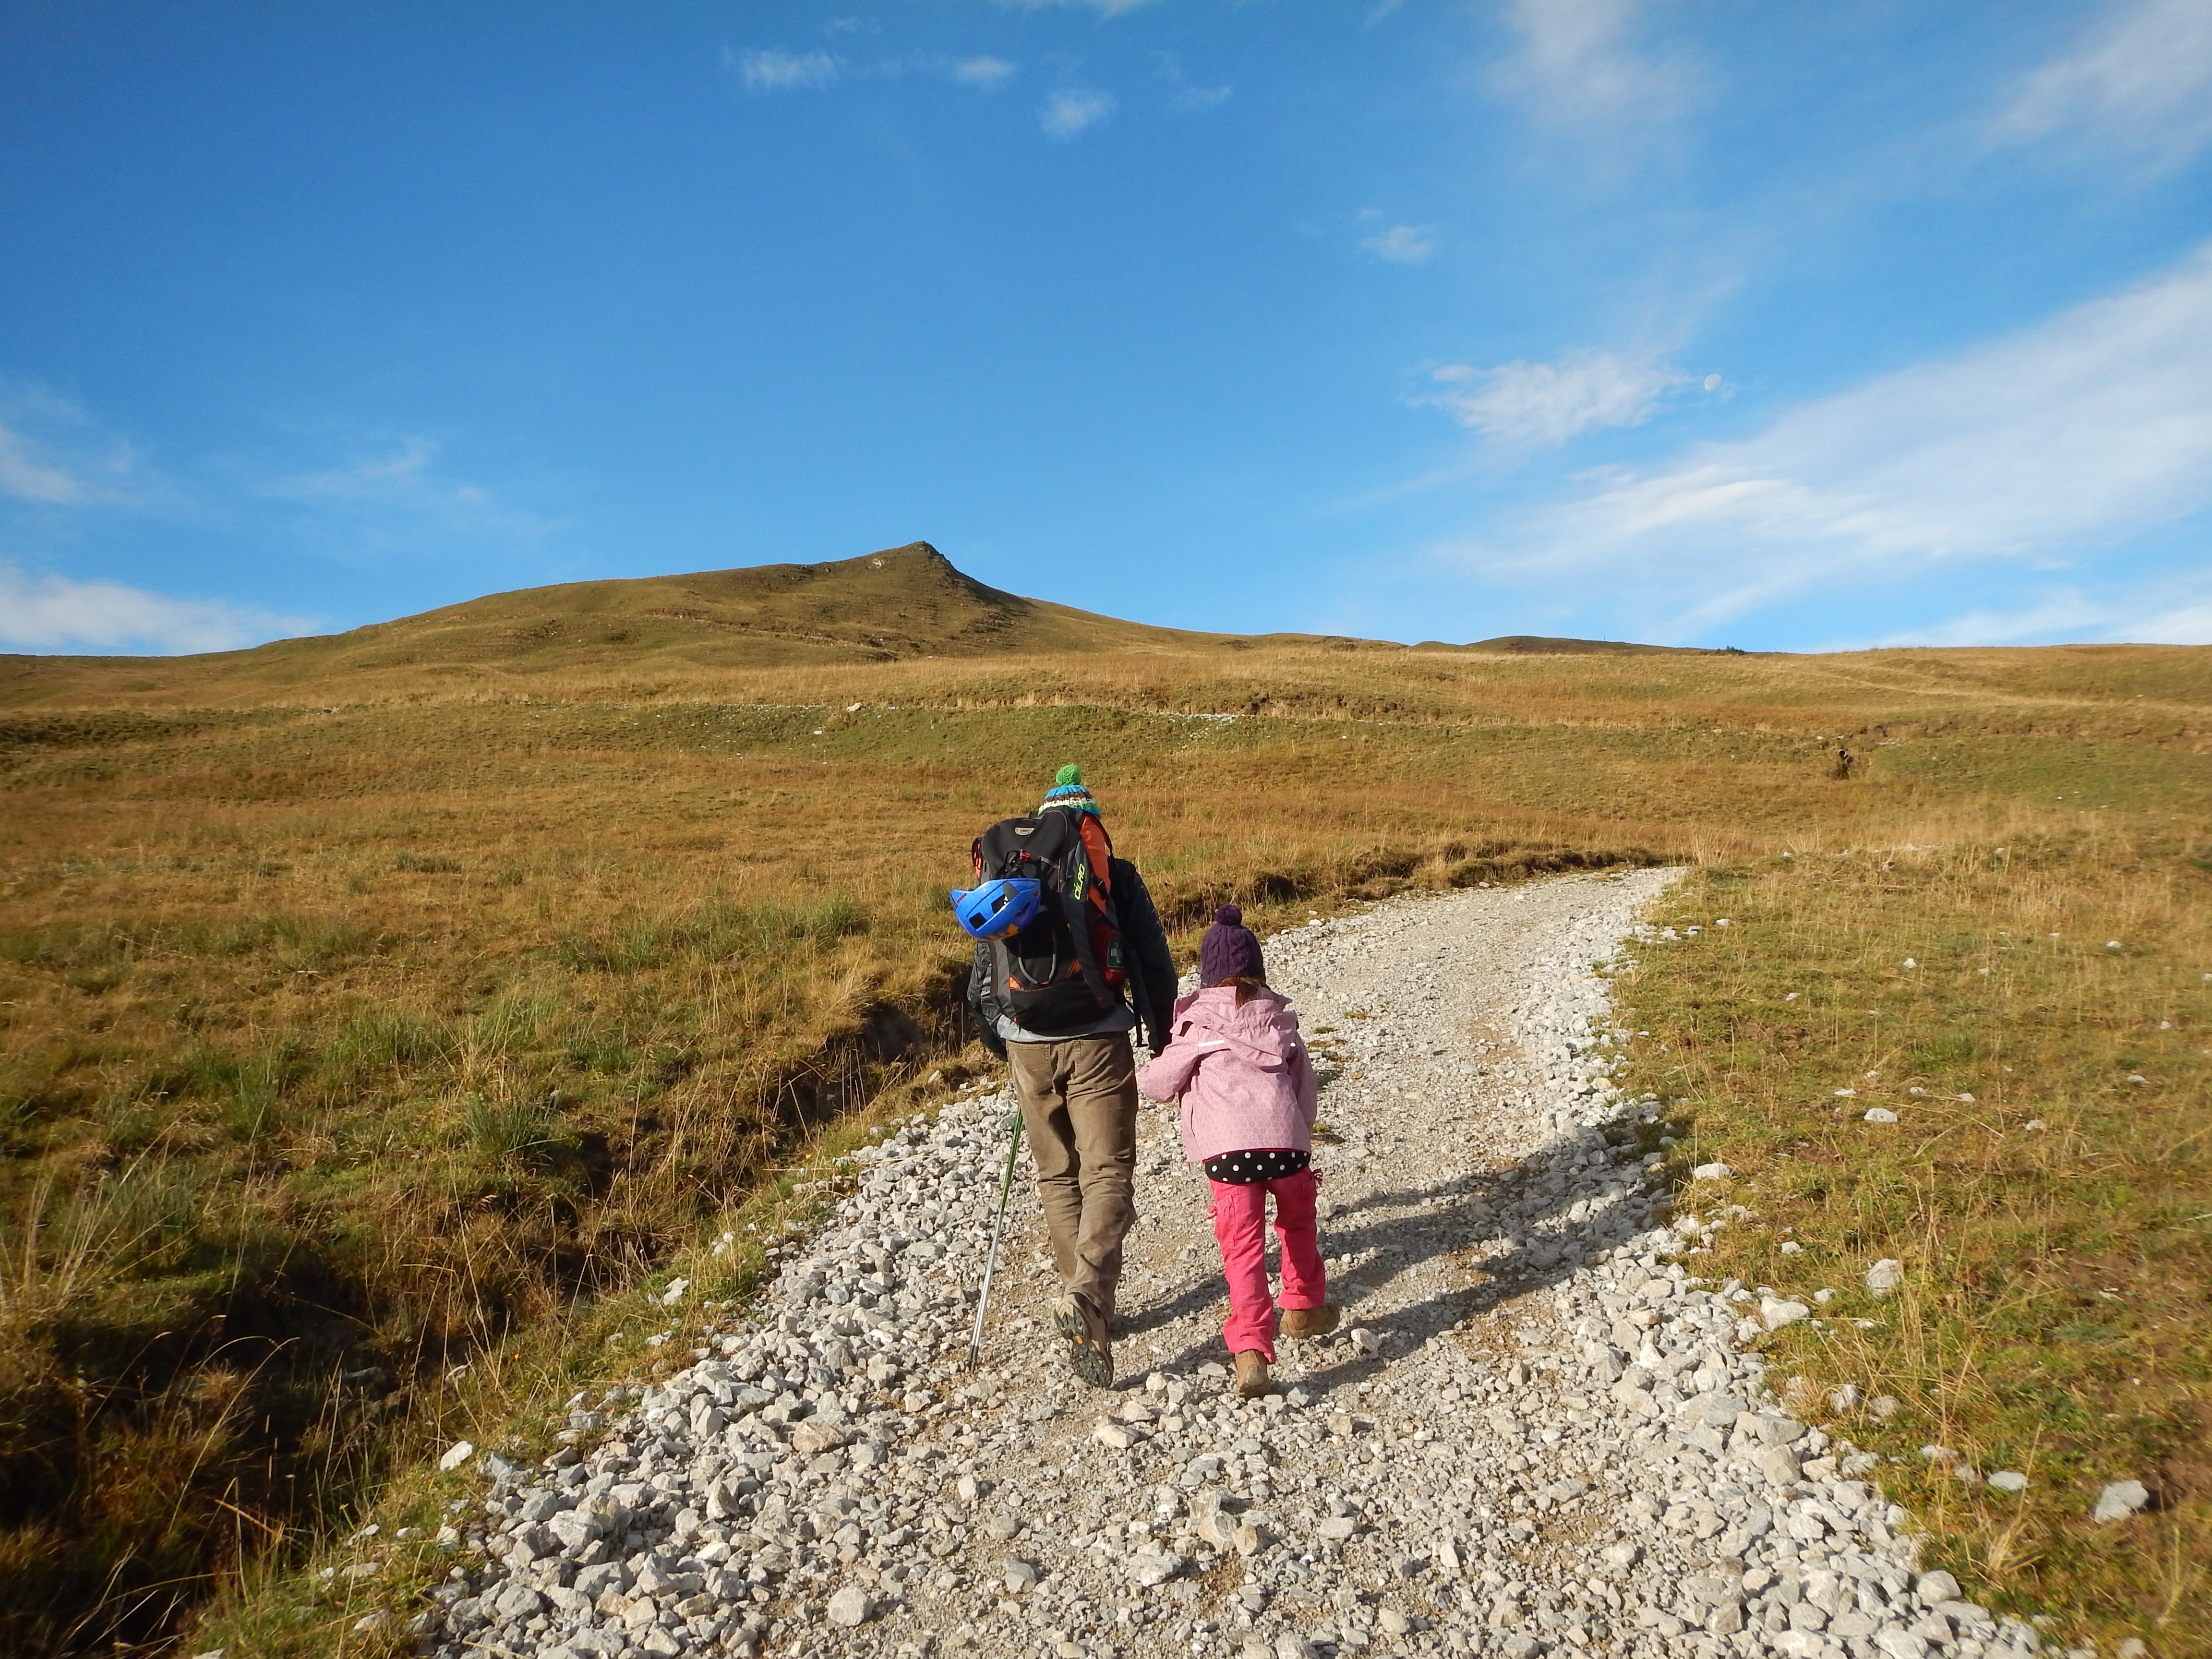
man, wilderness, walking, mountain, people, hiking, trail, prairie, hill, adventure, mountain range, walk, child, market, ridge, plain, geology, grassland, plateau, promenade, fell, ecosystem, steppe, outdoor recreation, geographical feature, mountainous landforms